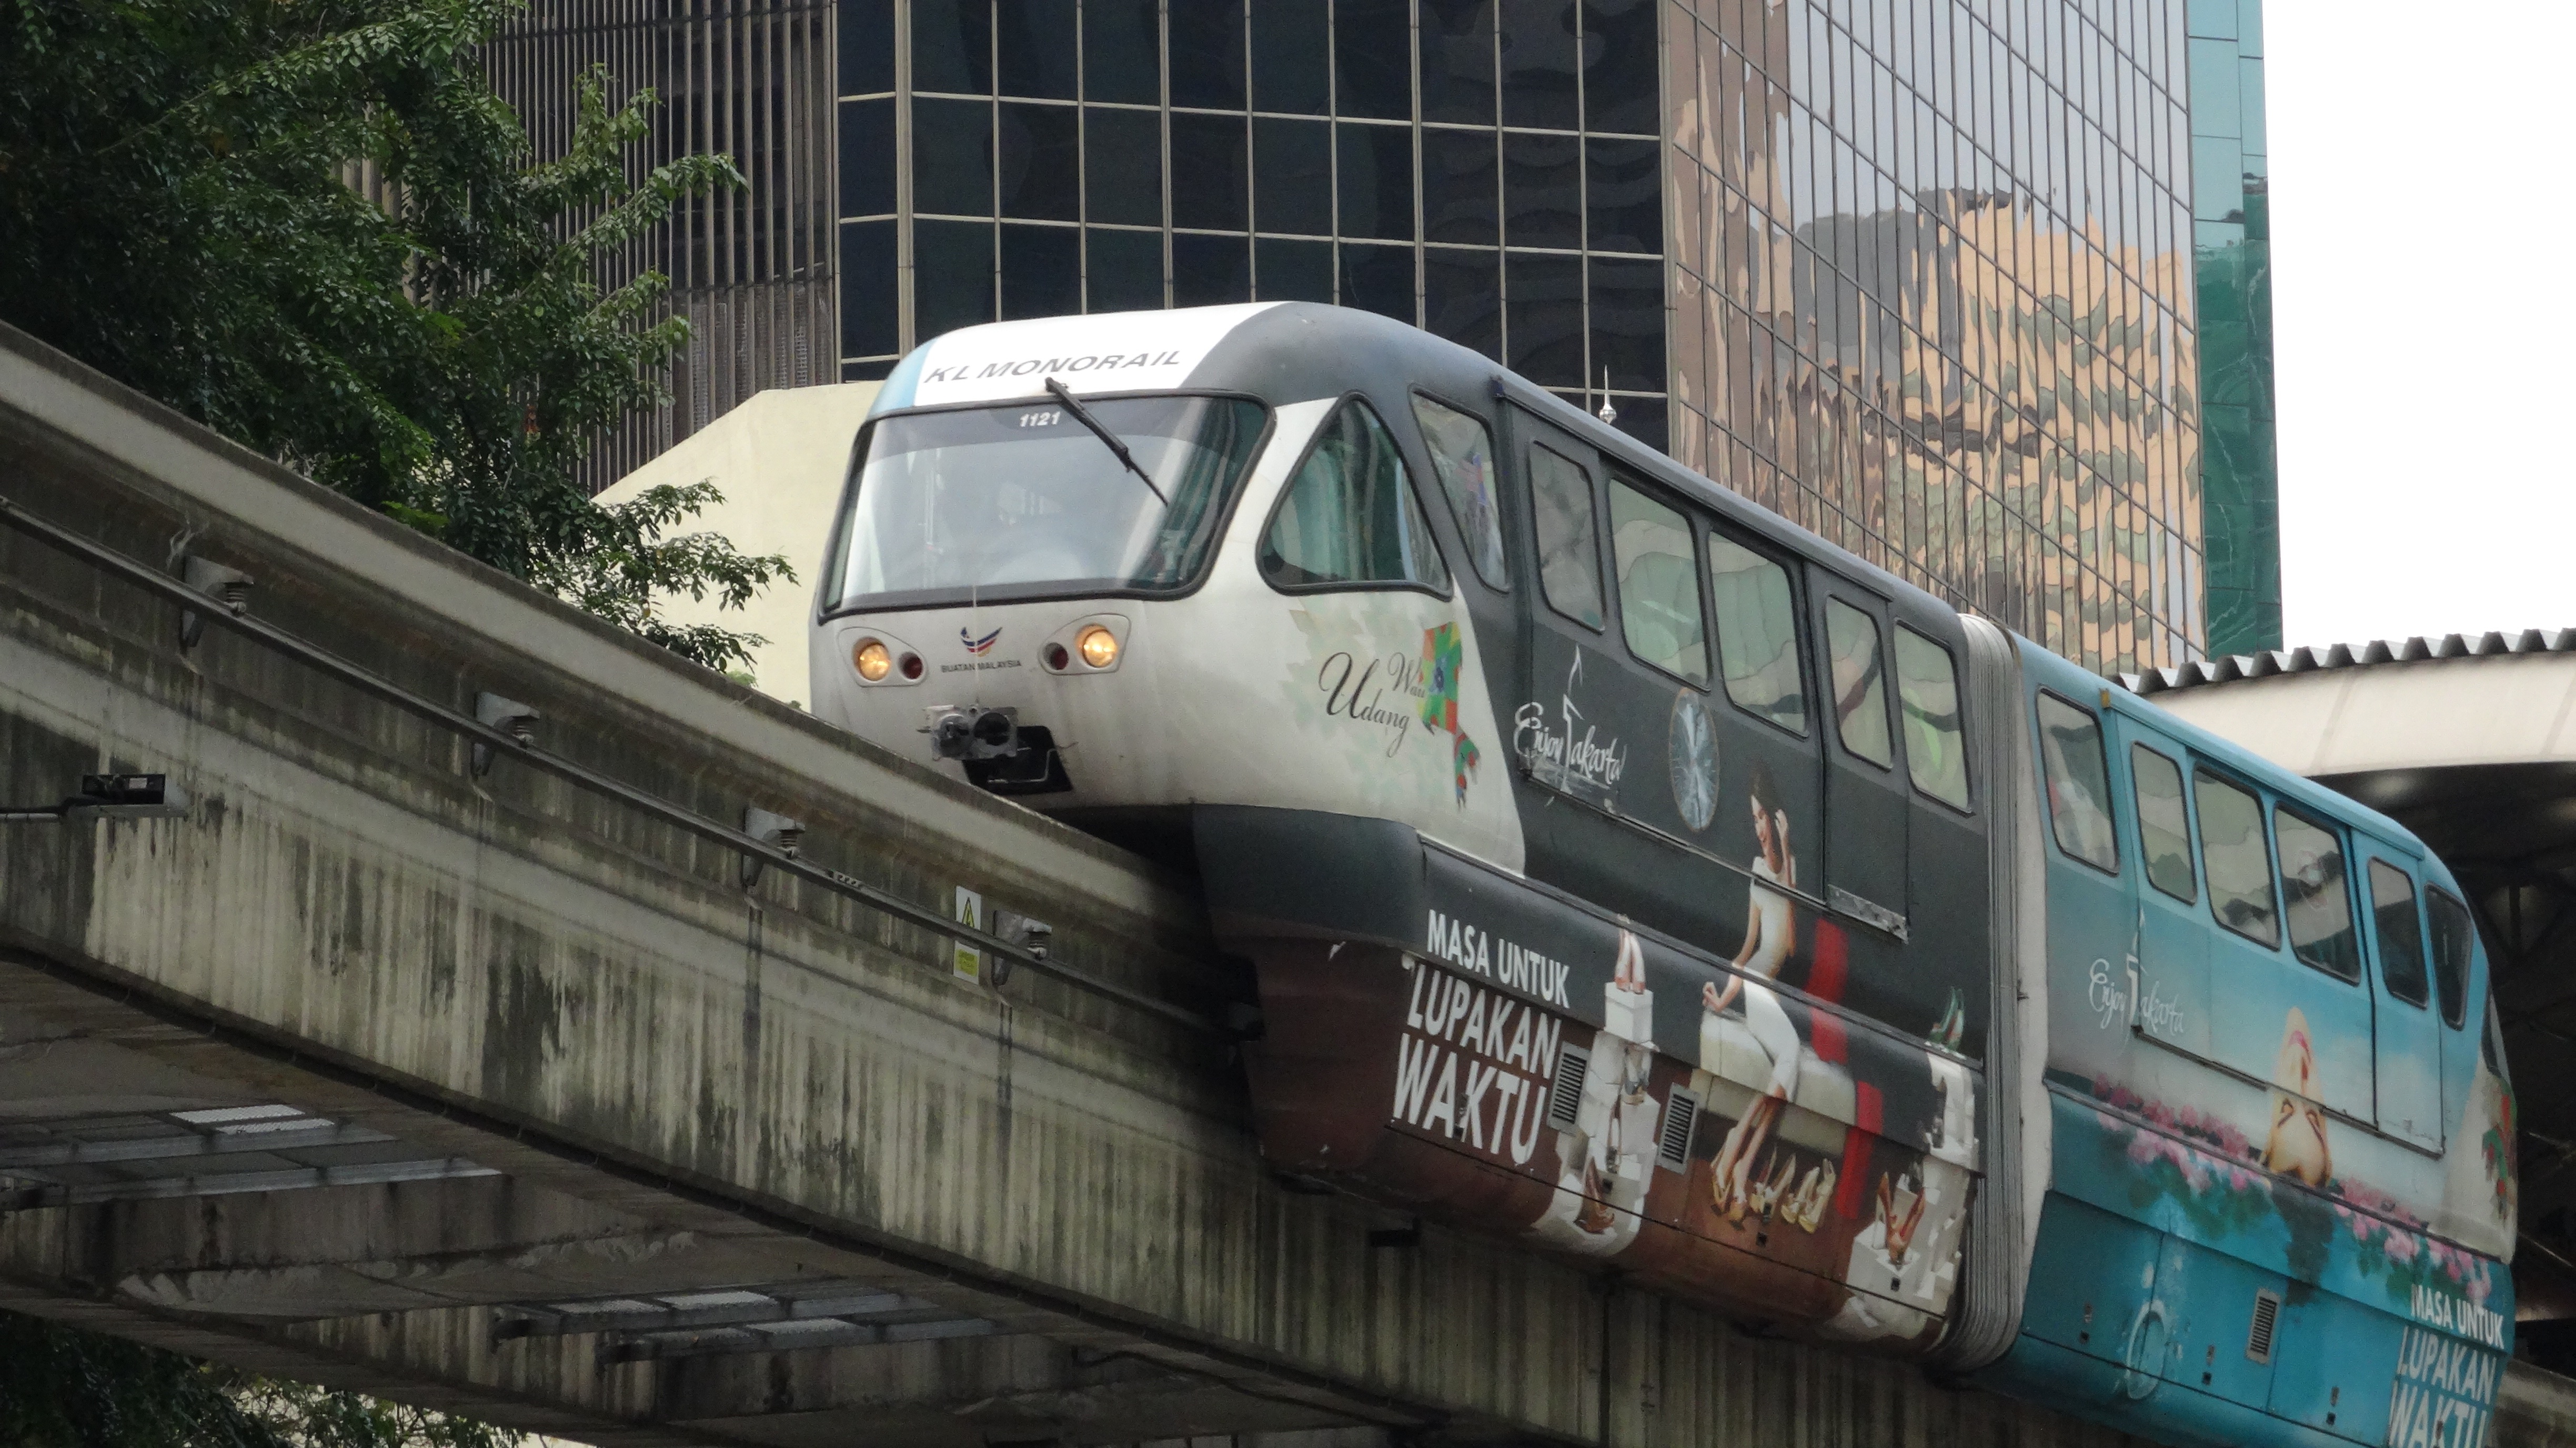
train, transport, vehicle, electricity, public transport, locomotive, monorail, malaysia, passenger, rail transport, land vehicle, mode of transport, rolling stock, metropolitan area, rapid transit, railroad car, high speed rail